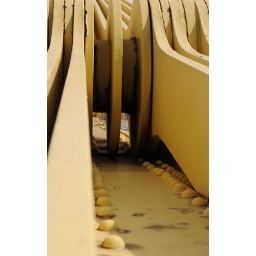
Close up of a yellow bridge in the city.